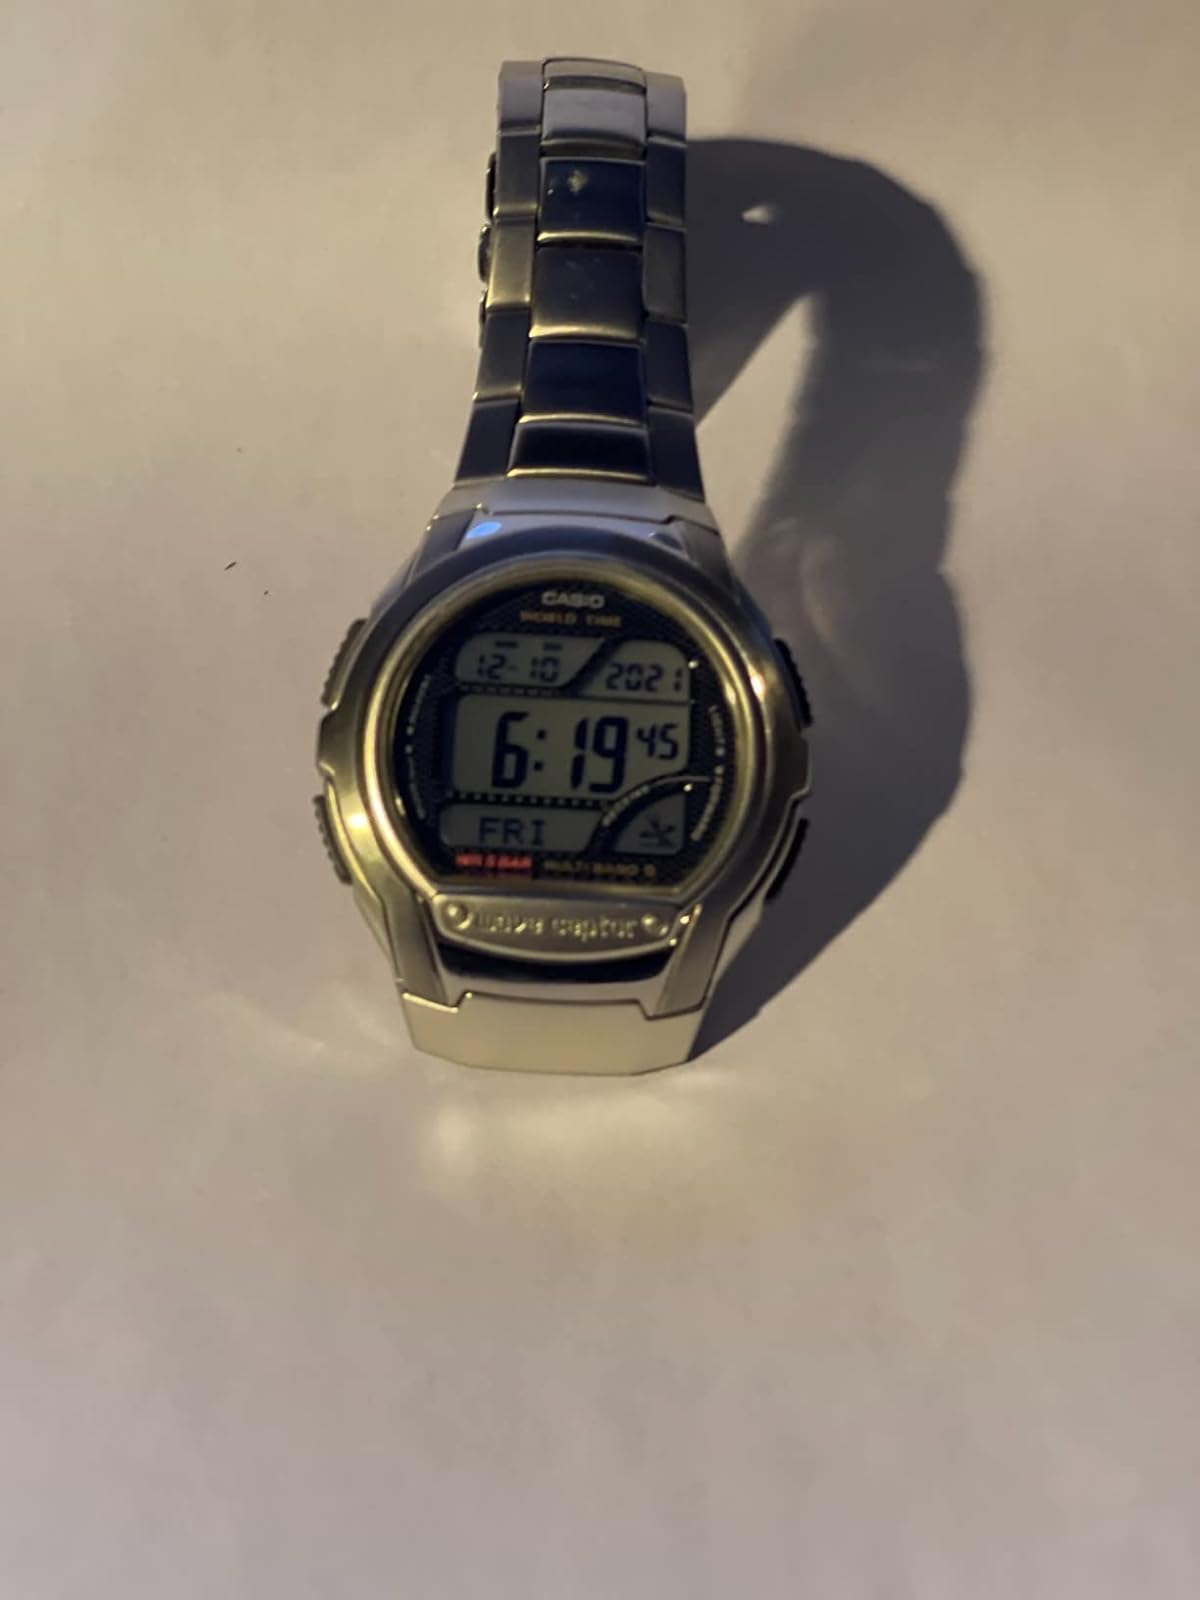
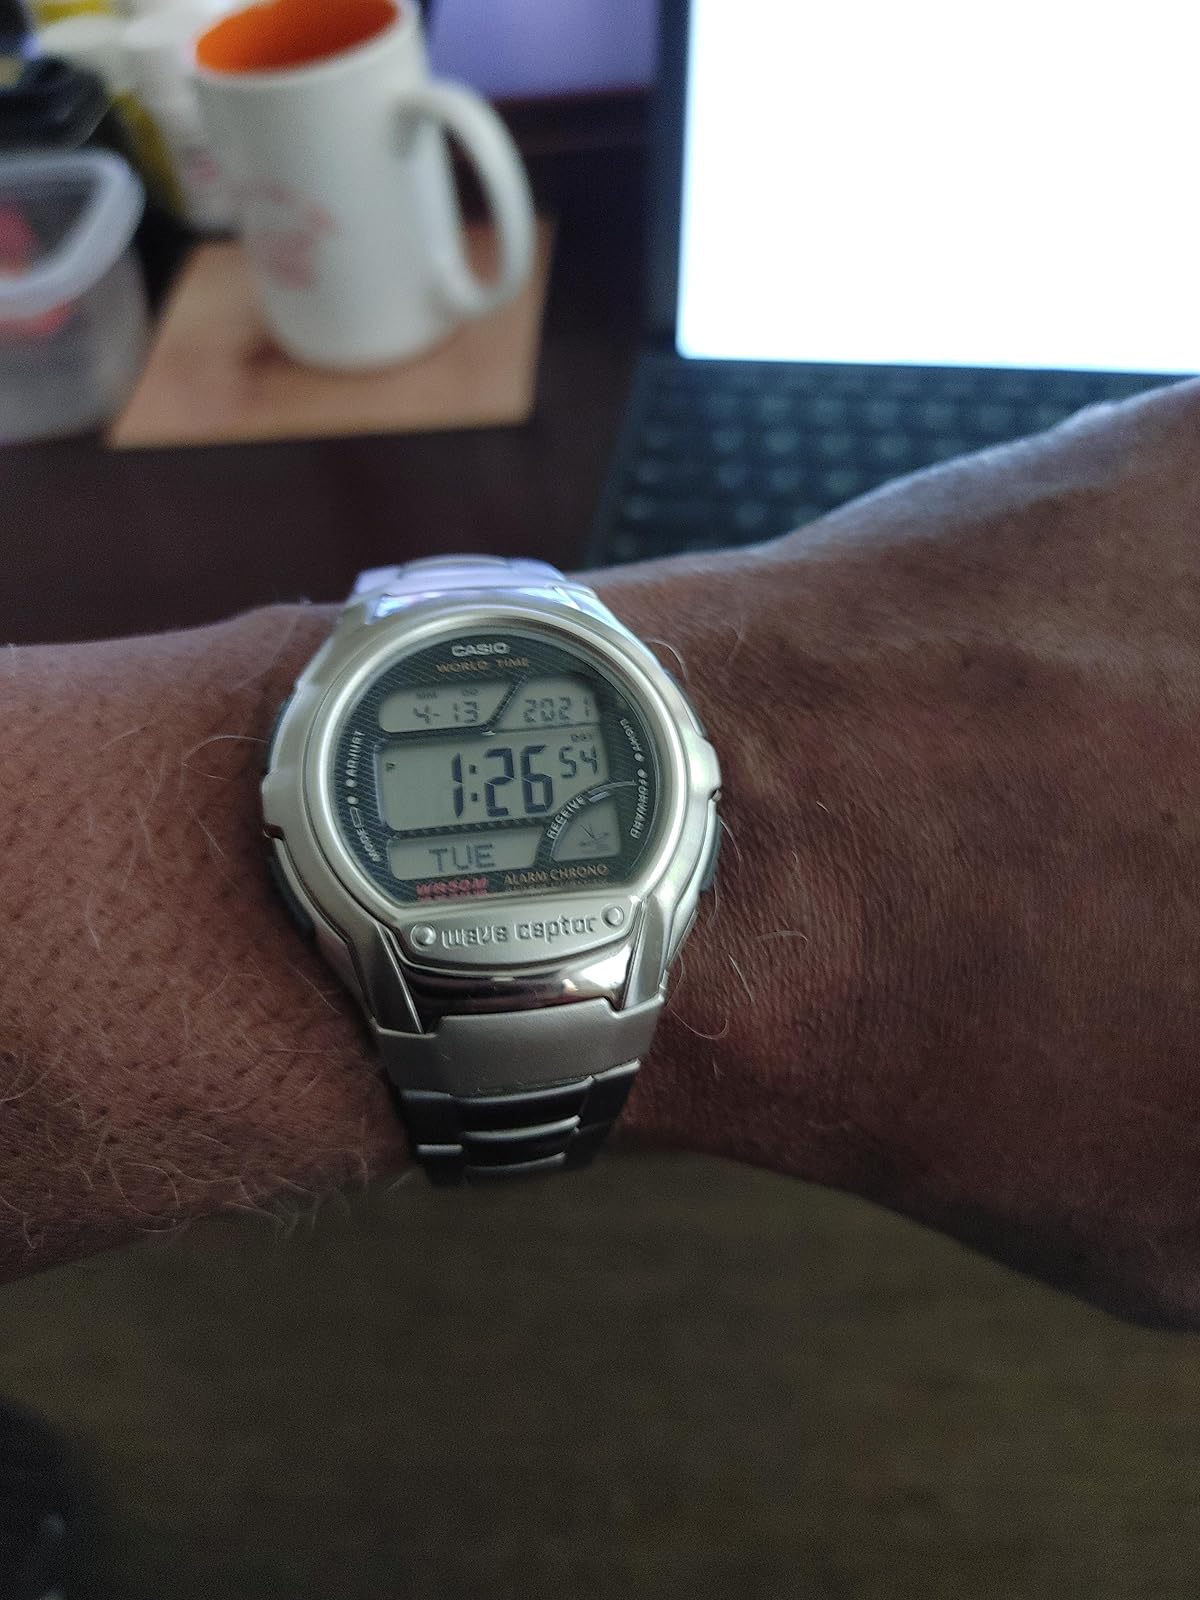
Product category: accessories_watch
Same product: yes